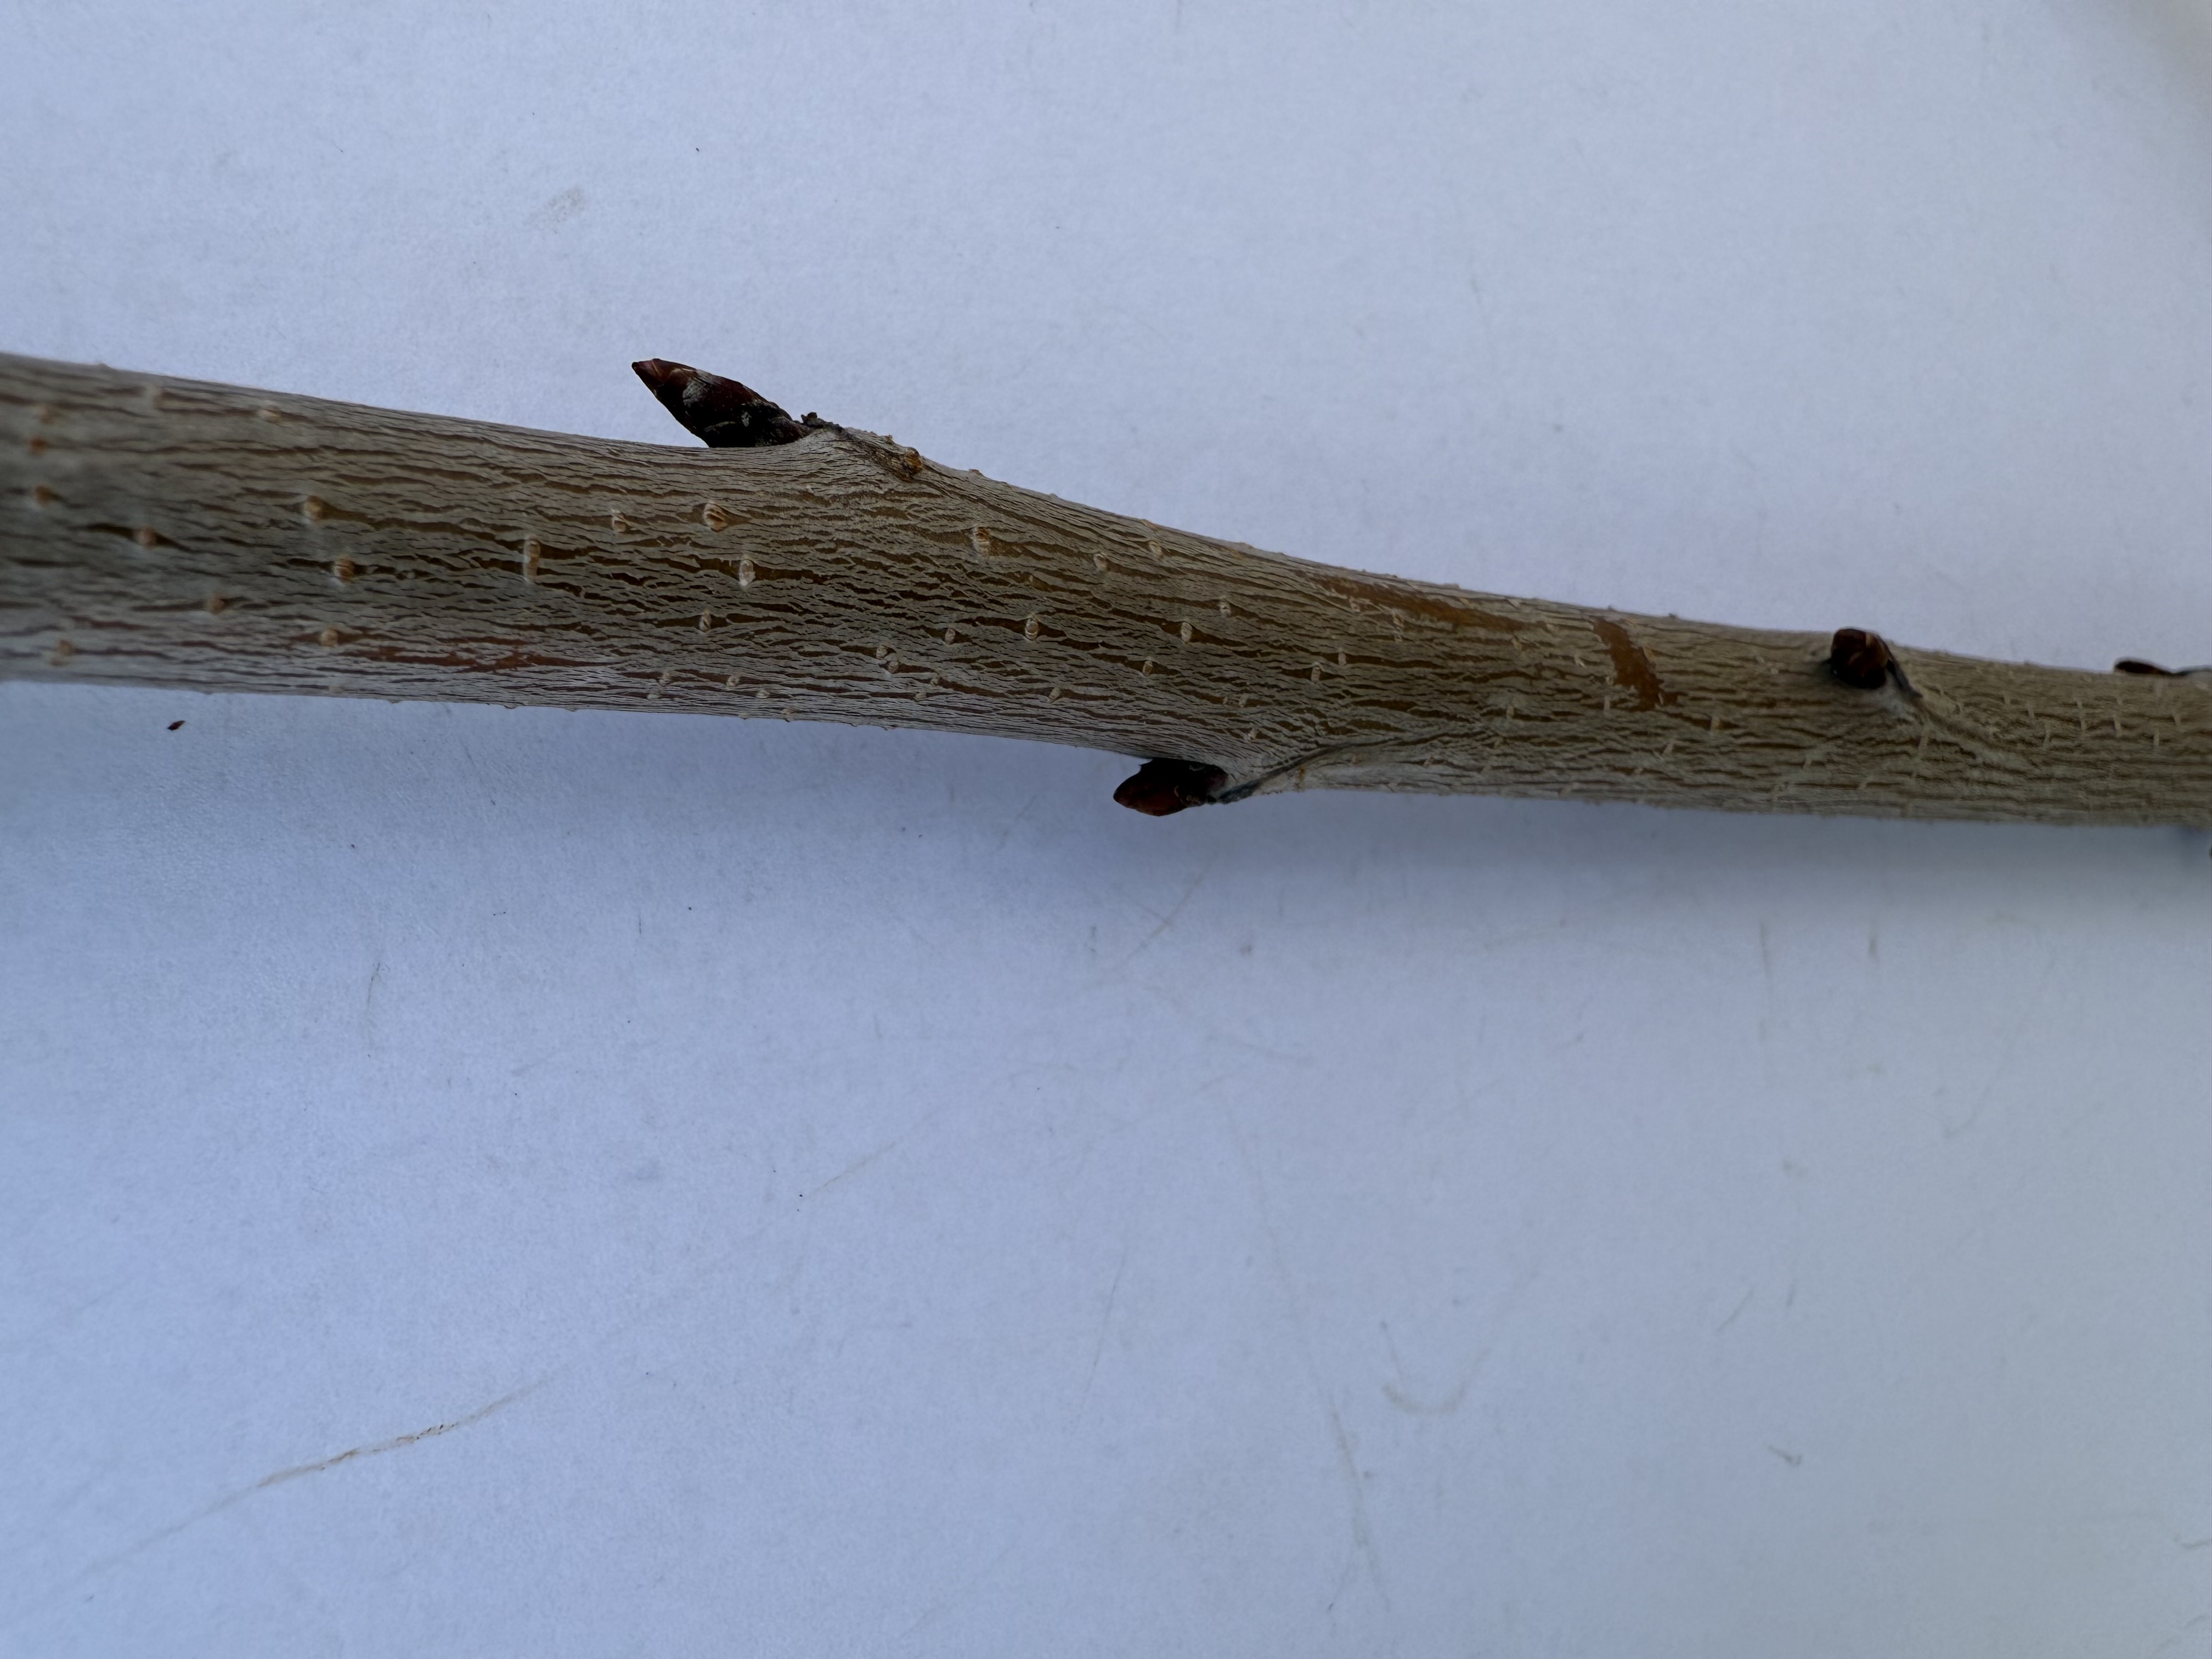
Variety: Napolyon Cherry